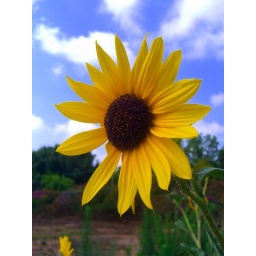
Rode my bike in town, then saw this flower rising out. I love sunny days.